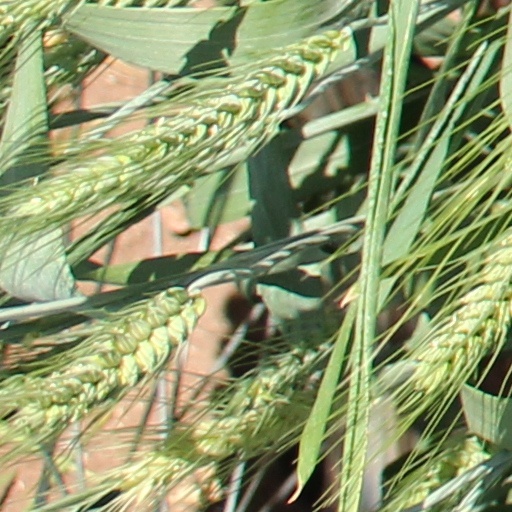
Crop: wheat